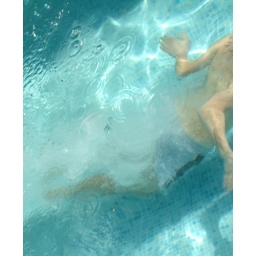
Big fish in the swimming pool...